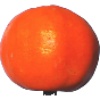
Label: Clementine 1